8 mm film

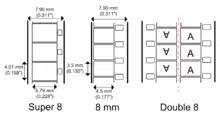
Super 8 mm, 8 mm and Standard (double) 8 mm formats

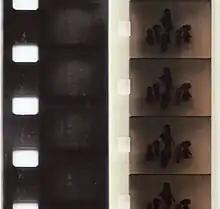
Standard and Super 8 mm film comparison

In 1965, Super-8 film was released and was quickly adopted by many amateur film-makers. It featured a better quality image and was easier to use mainly due to a cartridge-loading system that did not require reloading and rethreading halfway through.